Soledad Esperón

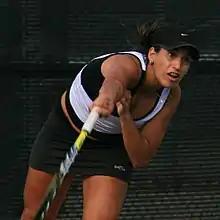
Esperon at the Coleman Vision Tennis Championship in Albuquerque, New Mexico.

She won ten singles and 25 doubles titles on the ITF Women's Circuit in her career. Her highest WTA singles ranking is 166, which she reached on 23 March 2009. Her career high in doubles is world No.139, set on 2 October 2006.